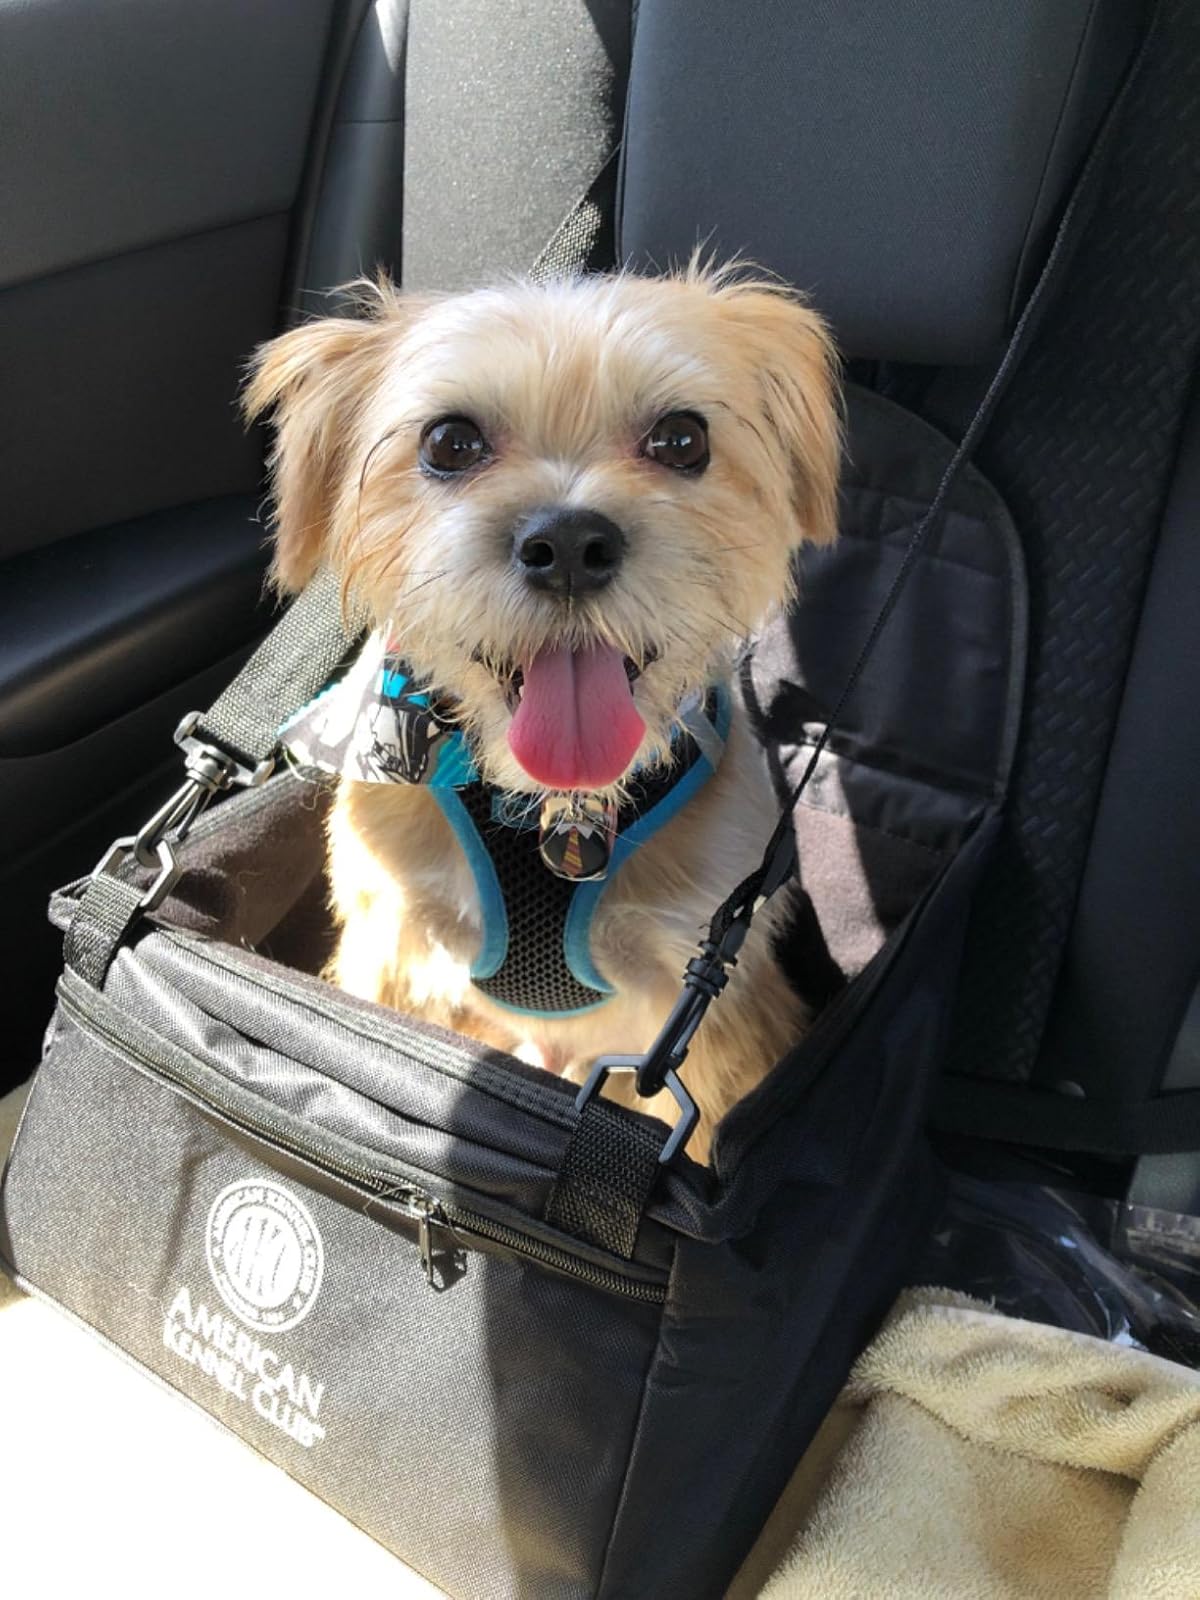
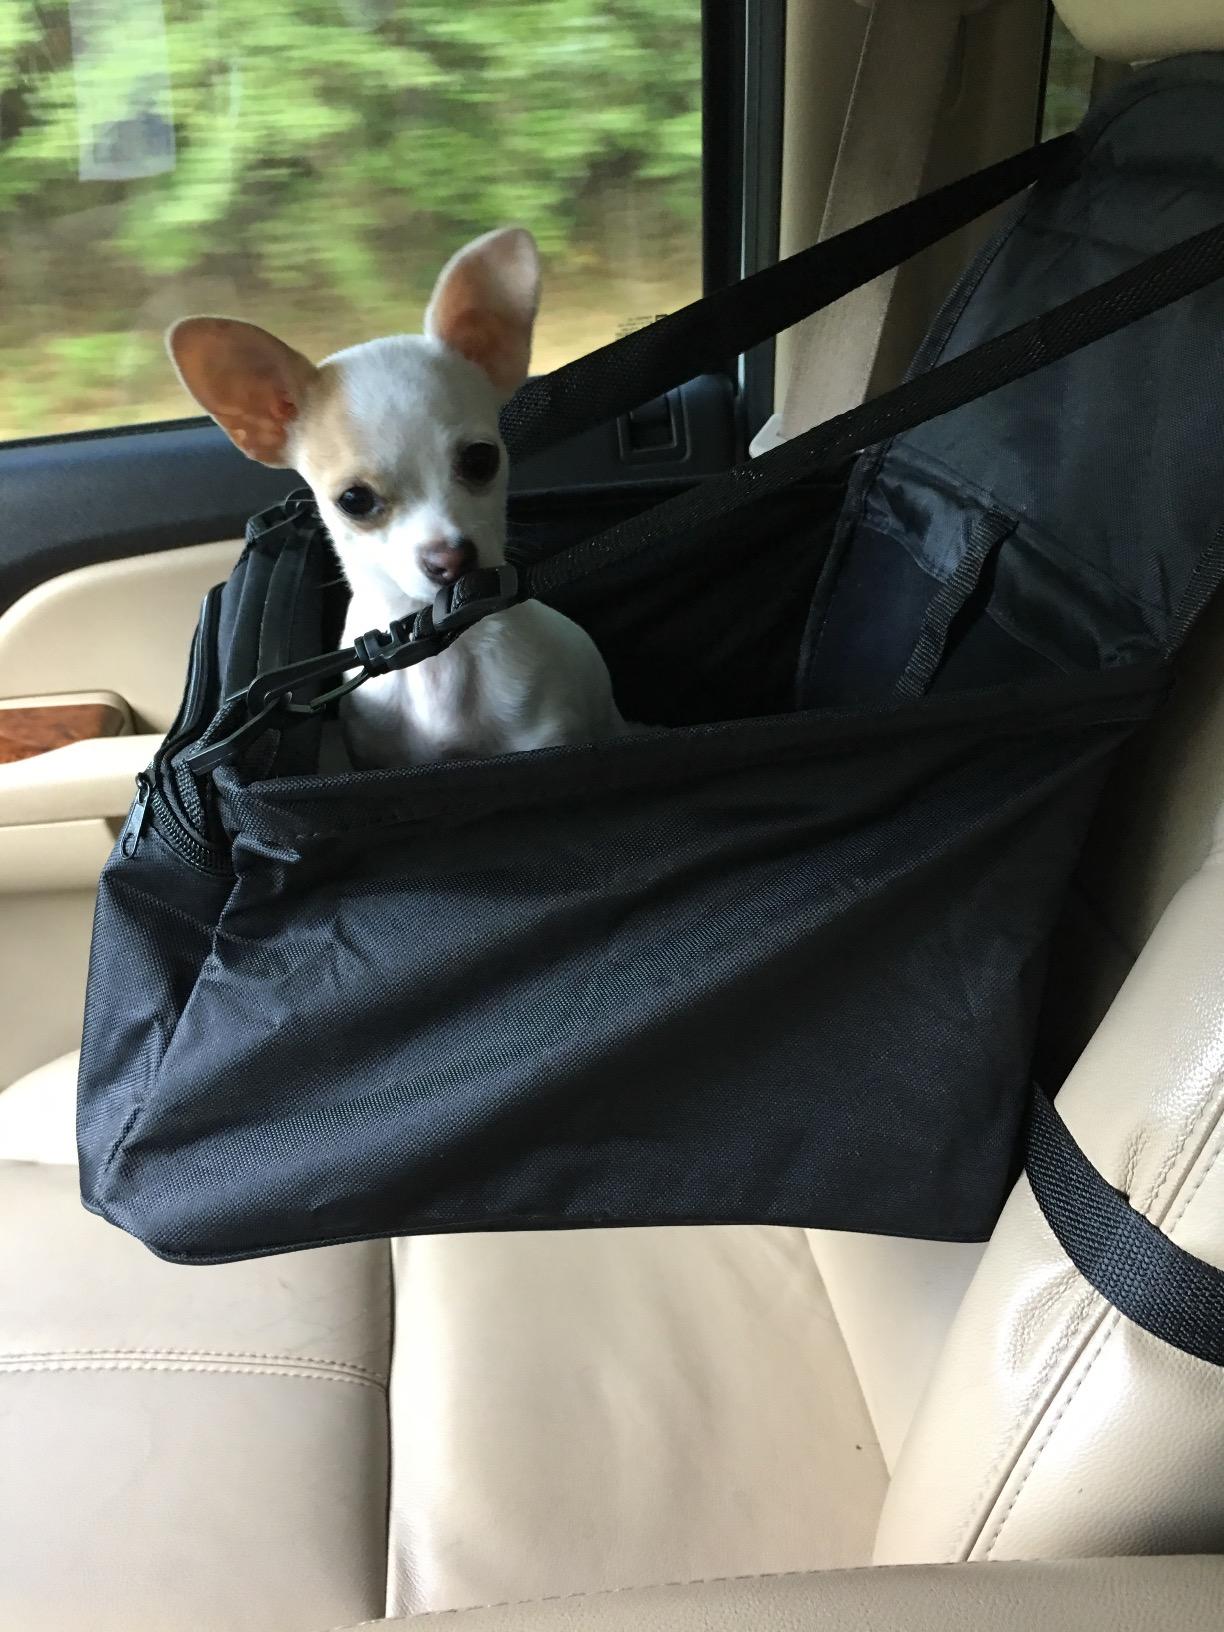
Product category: items_kennel
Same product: yes